Color chart

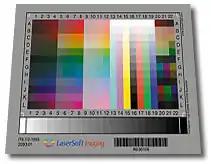
An IT8.7 Target by LaserSoft Imaging used for color management of digital cameras or scanners.

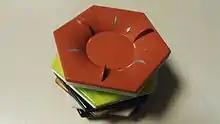
Color chips or color samples from a plastic pellet manufacturer that enables customers to evaluate the color range as molded objects to see final effects

A color chart or color reference card is a flat, physical object that has many different color samples present. They can be available as a single-page chart, or in the form of swatchbooks or color-matching fans.